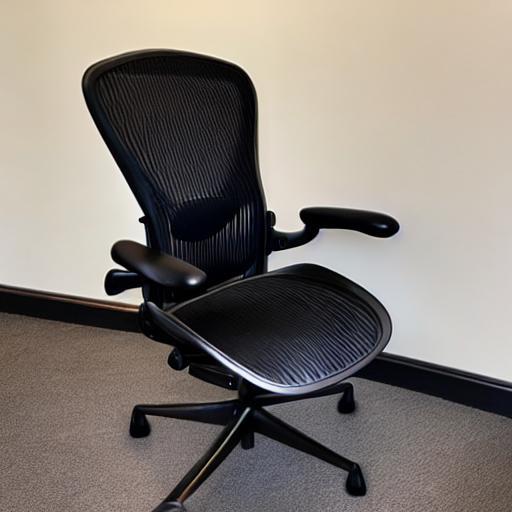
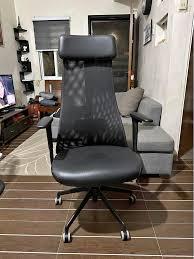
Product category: items_chair
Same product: no